Trams in Kiel

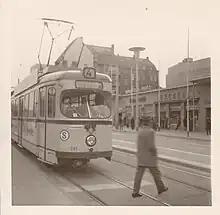
DÜWAG tram no. 241 in Kiel, March 1974.

The Kiel tramway network once formed part of the public transport system in Kiel, now in the federal state of Schleswig-Holstein, Germany. Opened in 1881, the network lasted until 1985. Kiel tramway was the last tram system in Schleswig-Holstein.